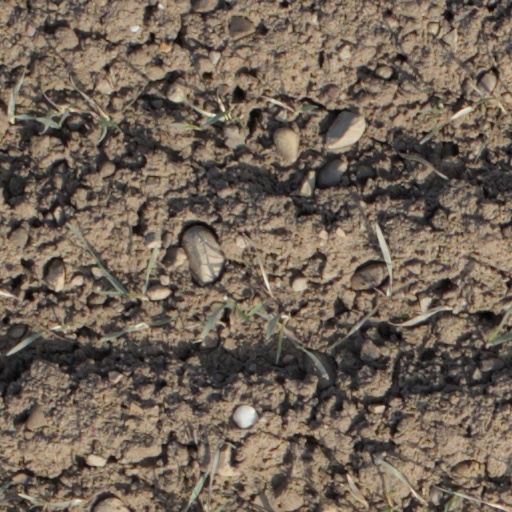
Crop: wheat